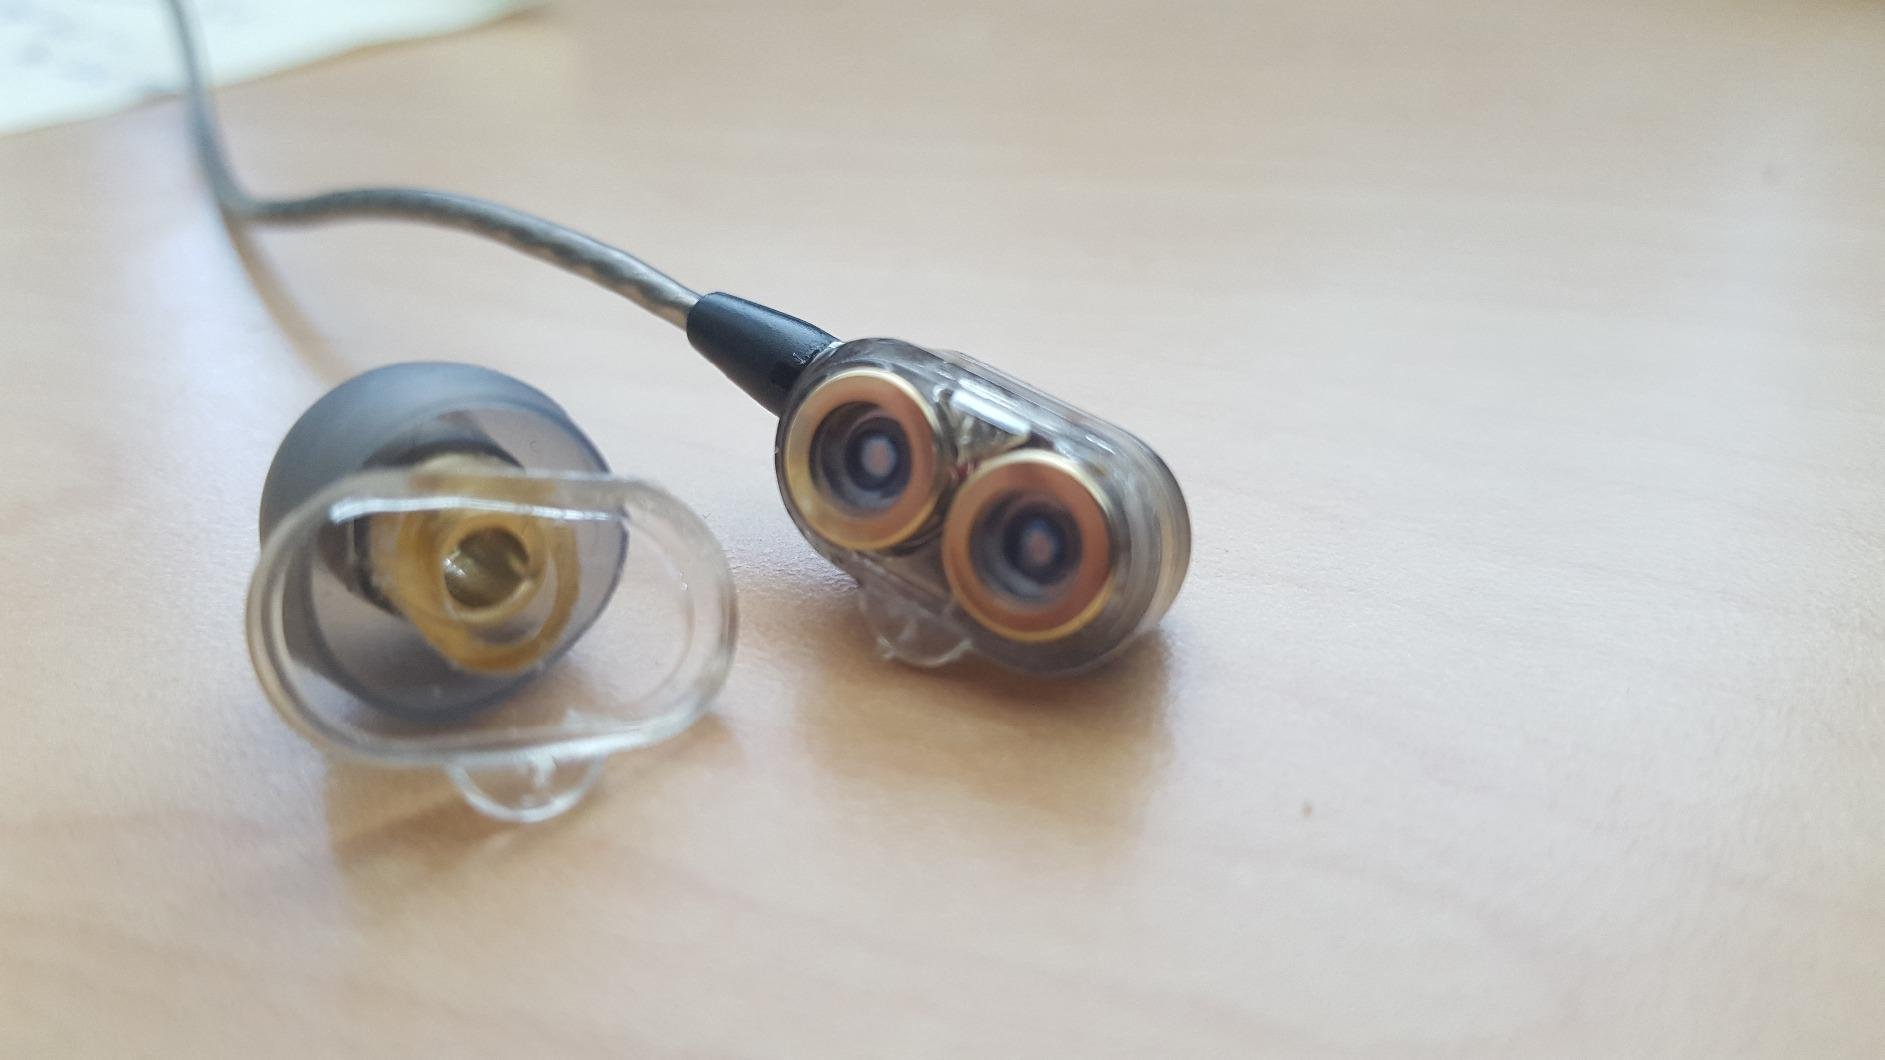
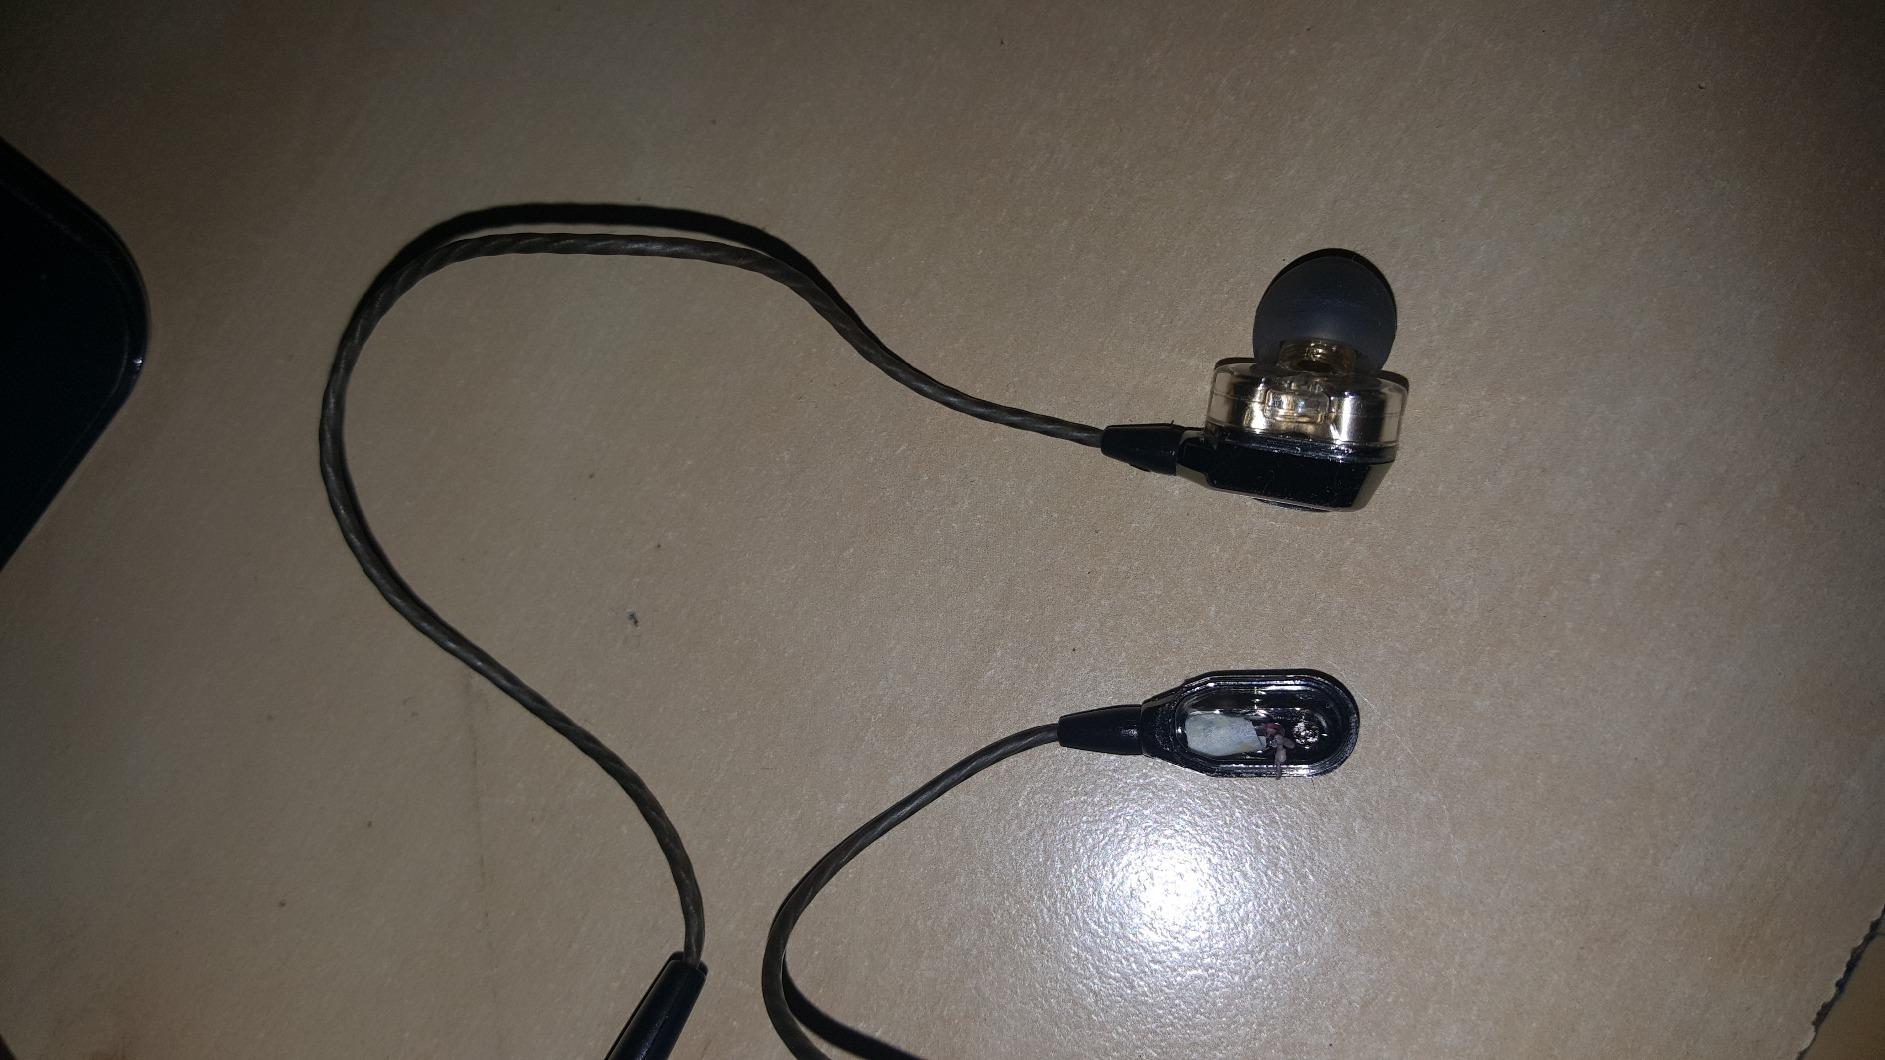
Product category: headphones
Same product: yes